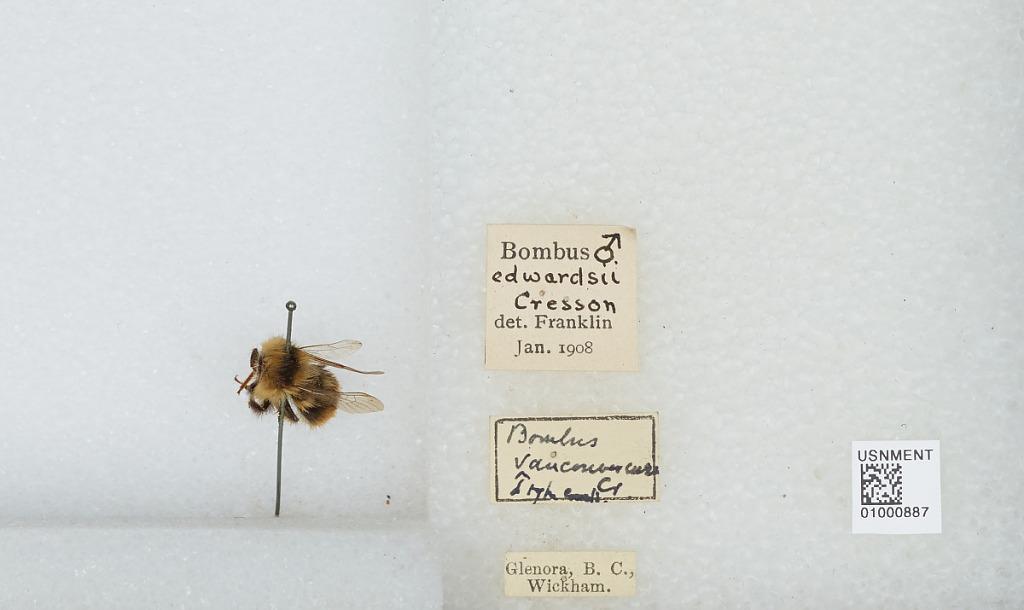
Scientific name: Bombus (Pyrobombus) melanopygus Nylander
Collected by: Wickham
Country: Canada
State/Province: British Columbia
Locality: Glenora
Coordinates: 57.8436, -131.389
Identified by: Franklin